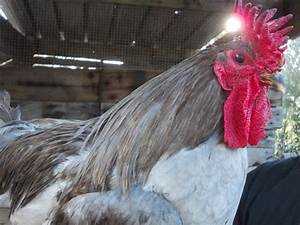
Label: chicken